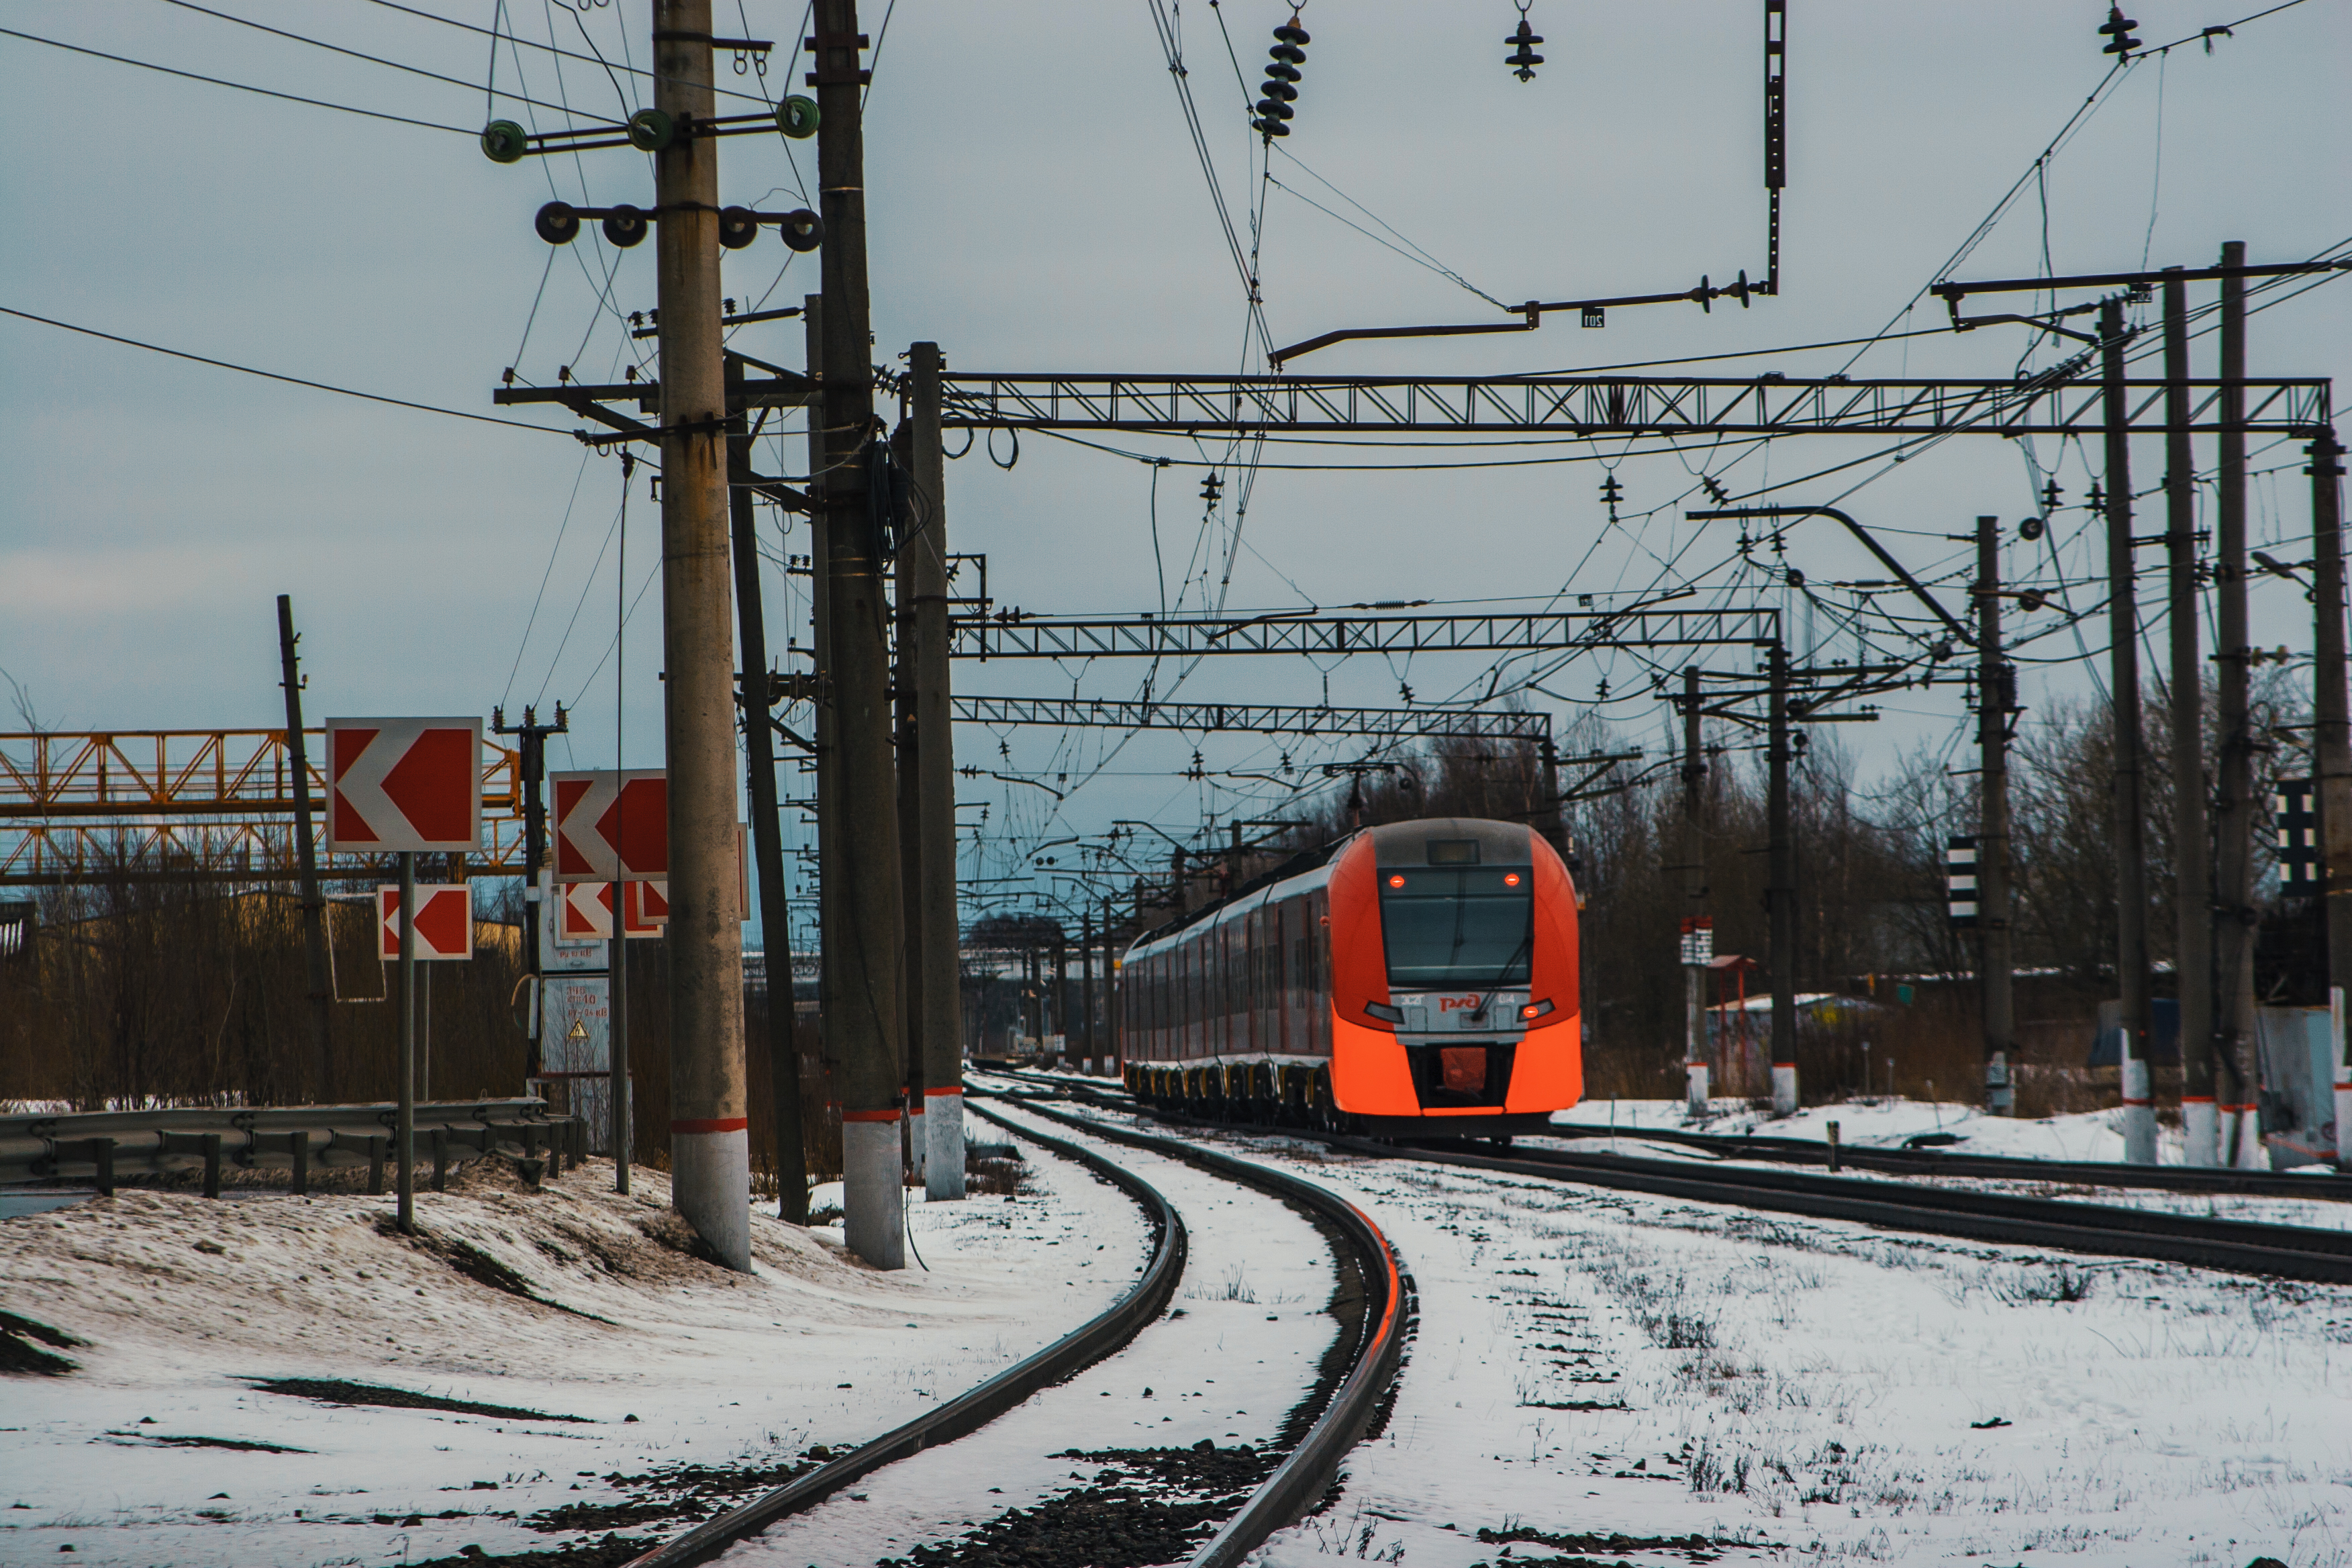
images, train, sky, snow, rolling stock, overhead power line, electricity, track, mode of transport, slope, railway, plant, locomotive, rolling, tree, line, railroad car, thoroughfare, electrical supply, windscreen wiper, freezing, public transport, vehicle, passenger car, landscape, public utility, winter, metal, electric locomotive, wire, auto part, street light, metro, steel, transport, suburb, precipitation, sign, electrical network